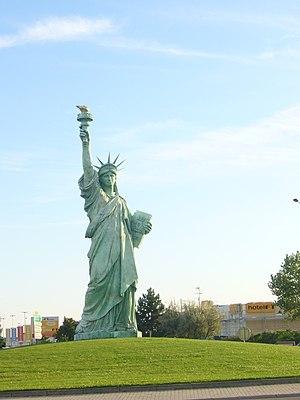
Réplique a Colmar de la Statue de la Liberté en hommage a Frédéric Auguste Bartholdi.